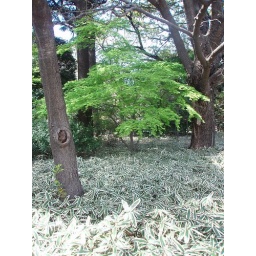
fresh green over bamboo grass